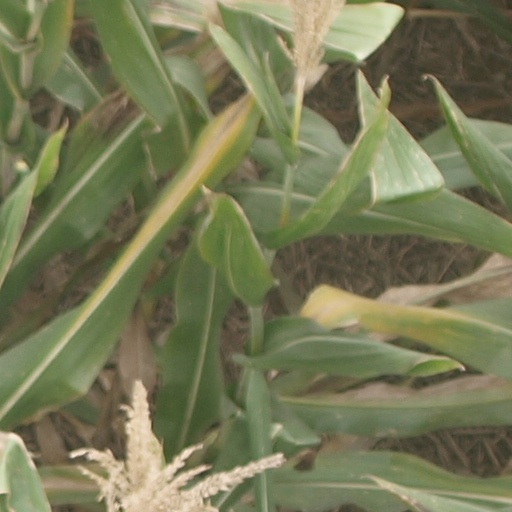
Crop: maize; corn